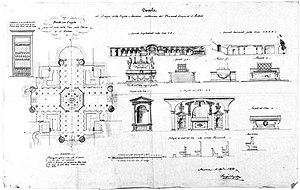
La basilique Saint-André est une des plus importantes églises de la ville de Mantoue.